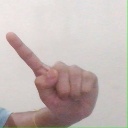
अक्षर: ए